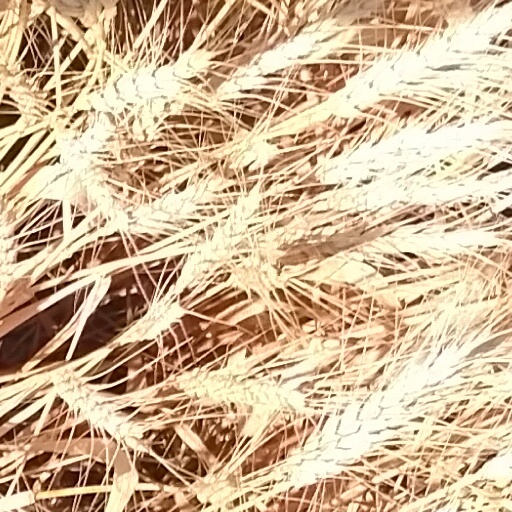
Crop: wheat